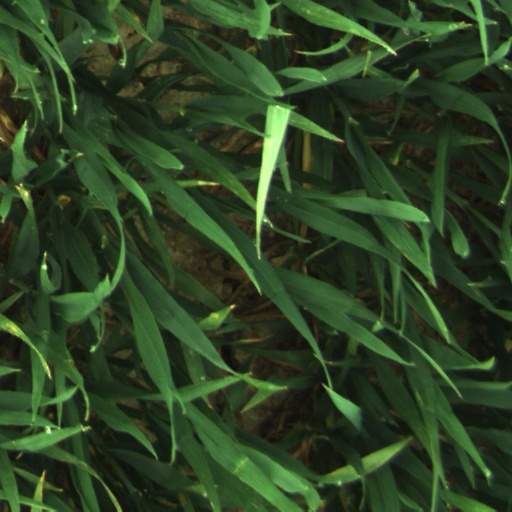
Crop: wheat